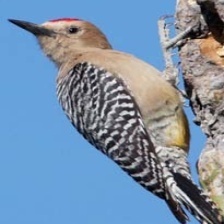
Species: GILA WOODPECKER
Scientific name: MELANERPES UROPYGIALIS